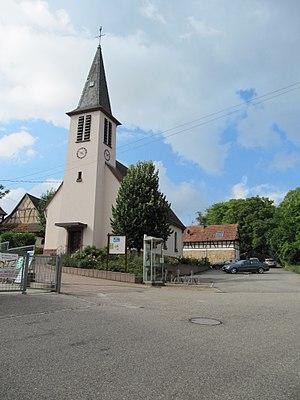
Ingolsheim, église protestante
Ingolsheim est une commune française située dans le département du Bas-Rhin, en région Grand Est.